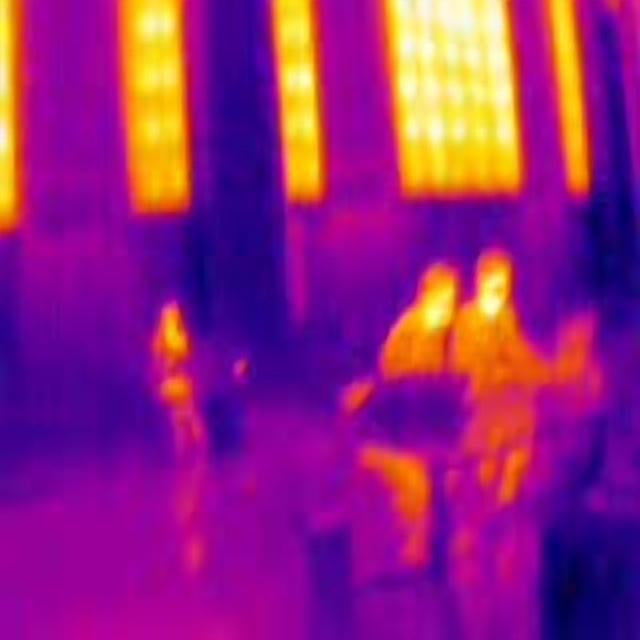
Detected objects:
label: person
label: person
label: person